Jiangcun station

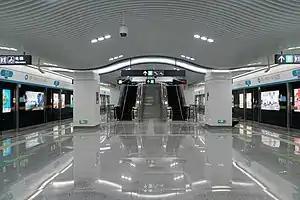
Platforms

Jiangcun is a metro station on Line 5 of the Hangzhou Metro in China. It is located in the Xihu District of Hangzhou.